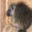
Label: porcupine